Robin Thicke production discography

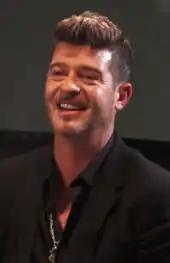
Thicke in 2019

The following is a discography of songs, recorded by various artists, that Robin Thicke has been credited for as a songwriter and producer.